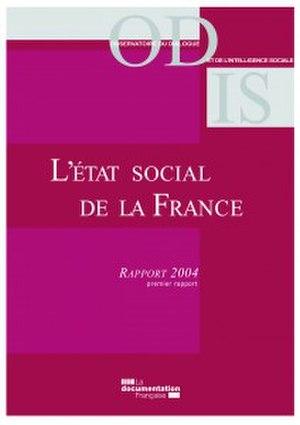
Rapport France 2004
L'État social de la France est une mise en perspective socio-historique et géopolitique de la société française à travers les modèles de l'intelligence sociale, présentée par l'Odis l'Observatoire du dialogue et de l'intelligence sociale à sous forme de rapport paru aux Éditions des Journaux officiels, généralement lancé en lien avec le président du Sénat français.